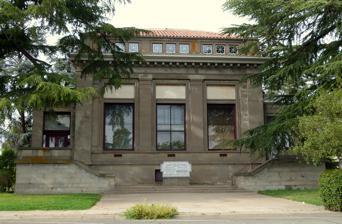
Building: Packard Library
Country: United States of America
Year built: 1906
Historic library building in Marysville, California United States historic place Packard Library U.S. National Register of Historic Places The Packard Library in 2015 Show map of California Show map of the United States Location 301 4th Street Marysville, California Coordinates 39°08′23″N 121°35′16″W / 39.139651°N 121.587778°W / 39.139651; -121.587778 Area 0.5 acres (0.20 ha) Built 1905–1906 Architect Curlett, William Architectural style Beaux-Arts, Italianate NRHP reference No. 78000829 Added to NRHP December 18, 1978 The Packard Library is a historic library building located at 301 4th St. in Marysville , California . The library operated until 1977, when it was replaced by the new Yuba County Library . The library was added to the National Register of Historic Places on December 18, 1978. Background Founded in 1855 as the "Marysville Library". Marysville, recently found in 1851, was very much a frontier-town, and was called the "Gateway to the Gold Fields ." In 1855, the Young Men's Literary and Scientific Association founded a library to gather reading materials and maintain them in a reading room where members of the association could use them. Initially, the library's collection was stocked with donations from the private collections of the association members. The first purchases made were made in New York and transported by sea. In December 1858, the association donated its collection to the city of Marysville and a room in the city hall was converted into a library. Three years later, the collection moved to the newly built Masonic Hall , only to move back to the city hall tens years later. In 1900, in response to the need for a larger space, Maryville pioneer and mining magnate John Q. Packard [ Wikidata ] donated land at Fourth and C Streets and $70,000 to erect a new building. In the 1850s , Packard had been a charter member of the library. He hired San Francisco architect William Curlett as architect for what eventually became known as the Italianate and Beaux-Arts style Packard Library. The building was completed in March 1906 and opened to the public in October of that same year. There was a smoking room on the ground floor; the main reading room with the library's collection, administrative and work areas, and a children's area were on the first floor. The third floor held an auditorium. Overlooking the first floor was a mezzanine which was the location of the "Poppy Room". The three-story building features verandahs on the east and west sides. The verandahs are supported by rectangular columns, and their roof lines are decorated with acanthus leaves . The "Poppy Room" was used to house historic items (i.e. pioneer relics, photographs, diaries and manuscripts) of value to Yuba County. These items were transferred to the new Mary Aaron Museum in 1955. In 1972, the Yuba County Board of Supervisors created a county-wide library service, the Yuba County Library Service. The library of the City of Marysville, held at the Packard Library became the county library. After some deliberation it was determined that the needs of the community, and for cost reasons, it would be better to build a new building. This new building would be located at Second and C Streets. It opened in 1977 and is currently the one branch of the county library service. References